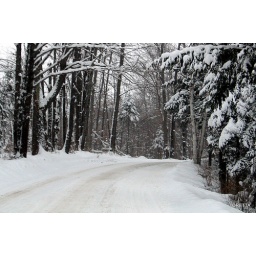
A mountain road in Vermont.